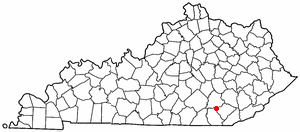
Corbin est une ville des États-Unis située entre les comtés de Whitley et de Knox, dans le sud-est du Kentucky. Elle comptait 7 742 habitants lors du recensement de 2000.